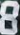
Number: 8